Amyntas III of Macedon

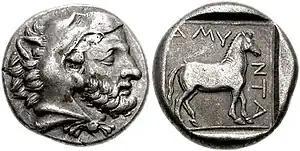
silver" stater" of Amyntas III

Amyntas III was king of the ancient Greek kingdom of Macedonia from 393/2 to 388/7 BC and again from 387/6 to 370 BC. He was a member of the Argead dynasty through his father Arrhidaeus, a son of Amyntas, one of the sons of Alexander I. His most famous son is Philip II, father of Alexander the Great.